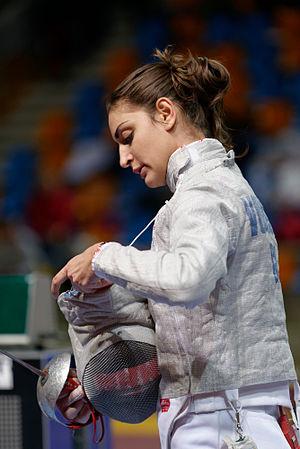
La Grecque Vassiliki Vougiouka pendant pendant son huitième de finale contre la Polonaise Małgorzata Kozaczuk au Trophée BNP-Paribas Grand Prix FIE, première étape de la Coupe du monde de sabre dames, à Orléans.
Vassilikí Vouyioúka, née le 20 juin 1986 à Athènes, est une escrimeuse grecque pratiquant le sabre, après avoir fait ses débuts internationaux au fleuret dans les épreuves de jeunes.